Chloe Bibby

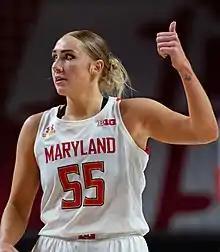
Bibby with Maryland in 2021

Chloe Louise Bibby (born 15 June 1998) is an Australian professional basketball player for Indiana Fever of the Women's National Basketball Association (WNBA). She played college basketball for the Mississippi State Bulldogs and the Maryland Terrapins.